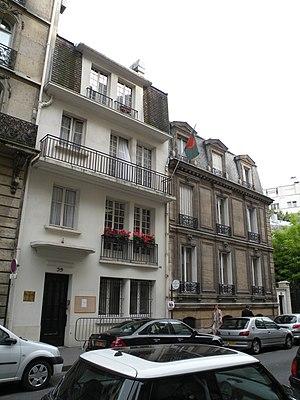
Ancienne ambassade du Bangladesh en France, 39 rue Erlanger, Paris.